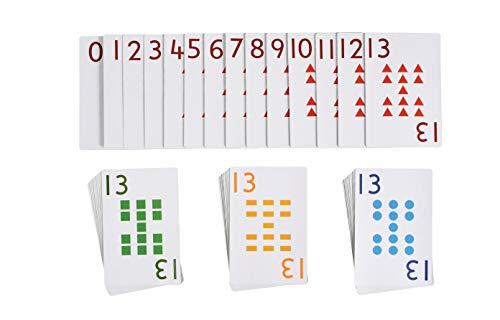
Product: edx Education School Friendly Playing Cards - Jumbo Size - Set of 56 - Multicolored Patterned Cards Numbered 0-13 for Gameplay - Teach Number Concepts, Counting, Matching and Probability
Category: Toys & Games | Learning & Education | Flash Cards
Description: Child friendly playing cards are a great alternative for schools or cultures that are not allowed to use standard playing cards due to the association with gambling.
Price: $25.39